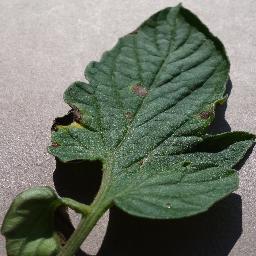
Label: Tomato___Early_blight